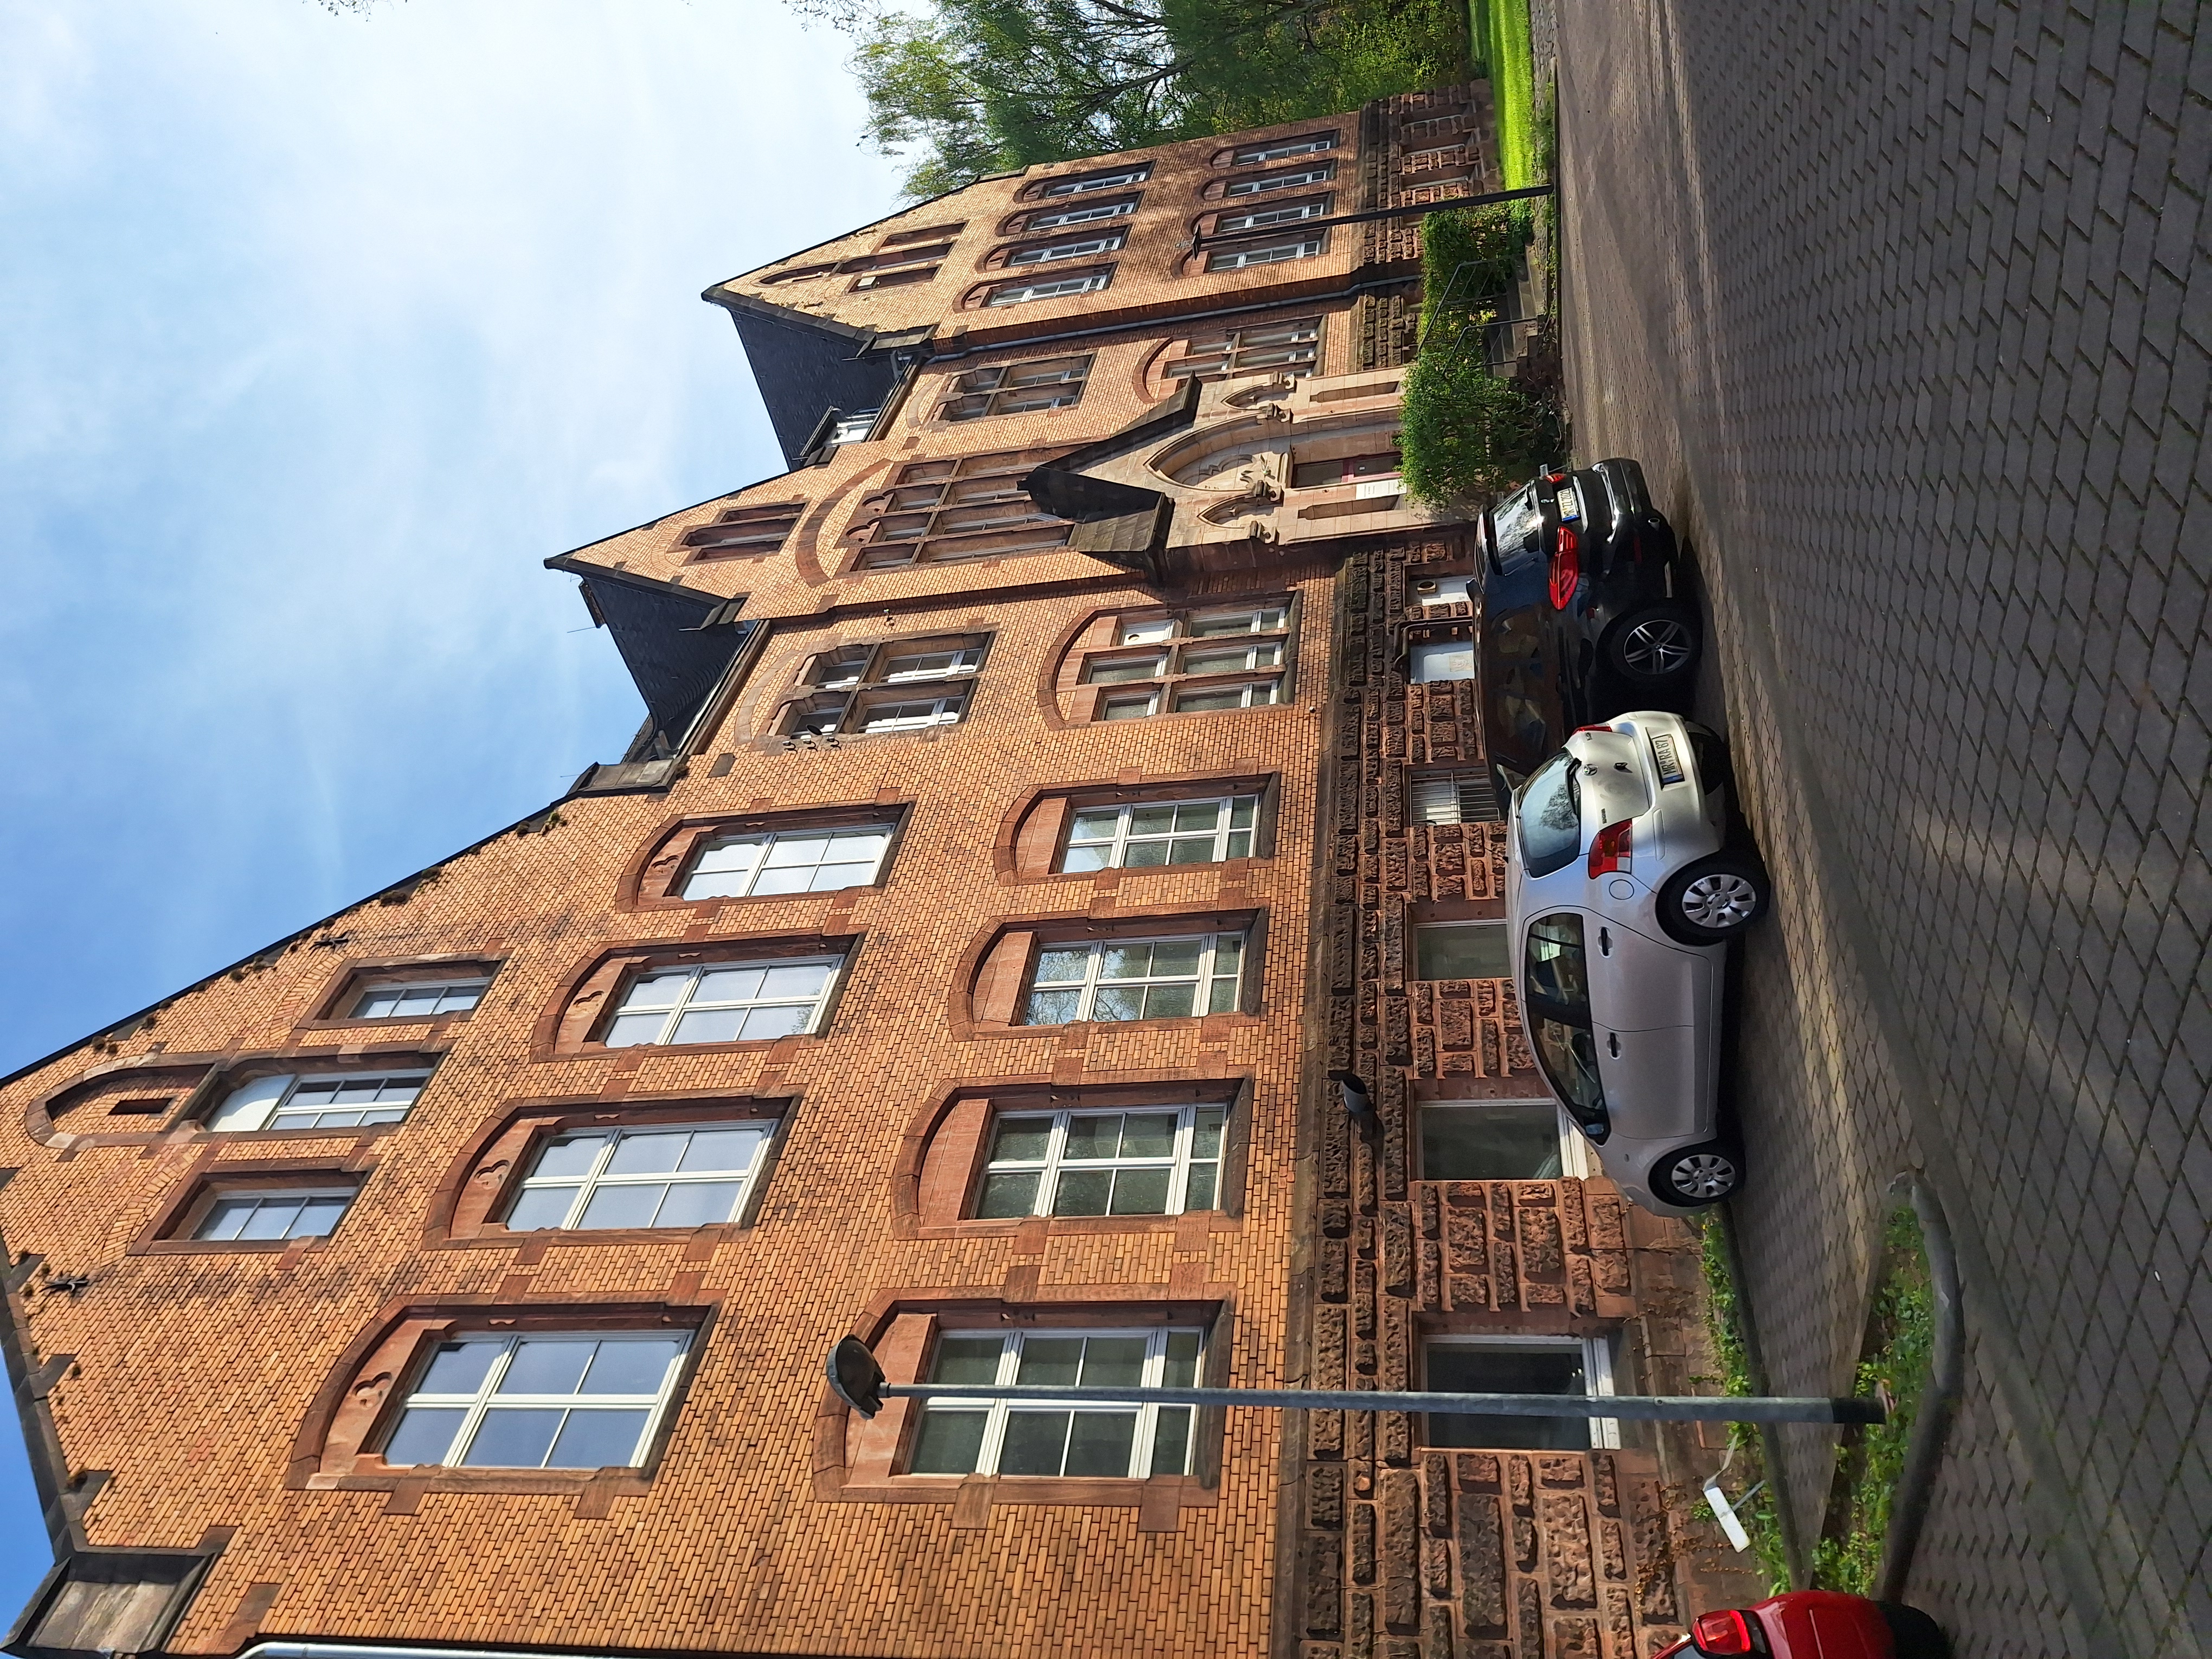
Building: Robert-Koch-Straße 6